Goksjø

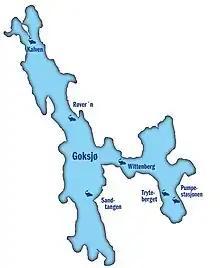
Map of the lake

The lake Goksjø measures from north to south and it has a circumference of about . At its deepest, Goksjø is no deeper than . Goksjø sits at an elevation of above sea level. It is the largest lake in Sandefjord, and the third-largest in Vestfold County.